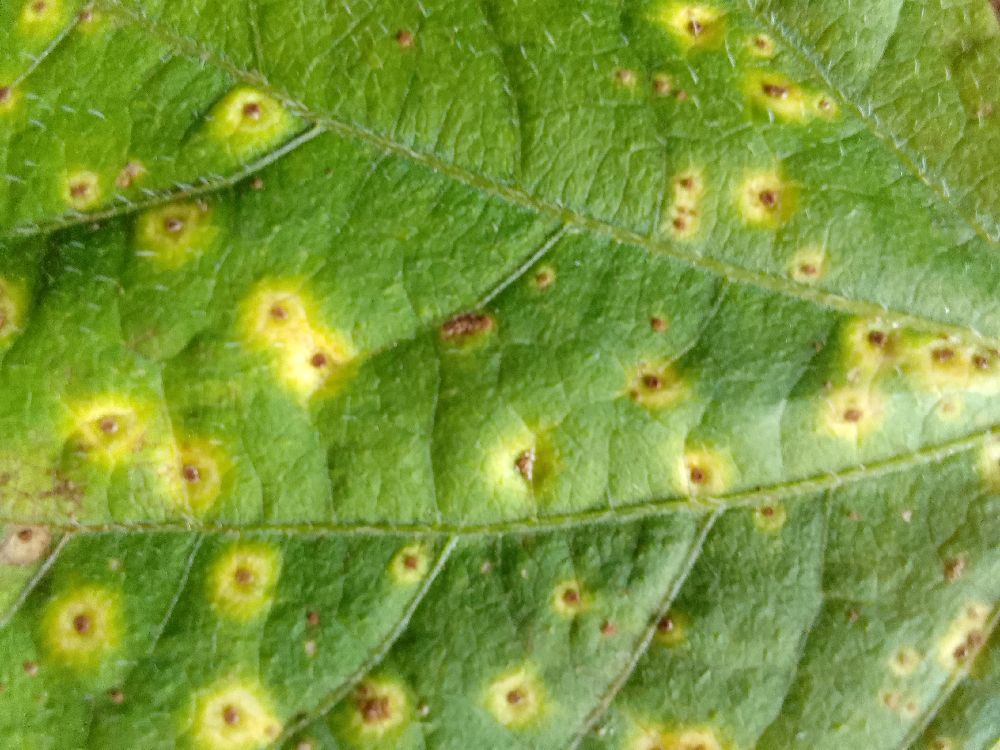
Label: rust